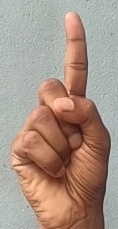
ASL sign: 1